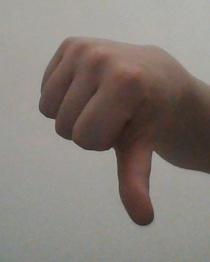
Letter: waw